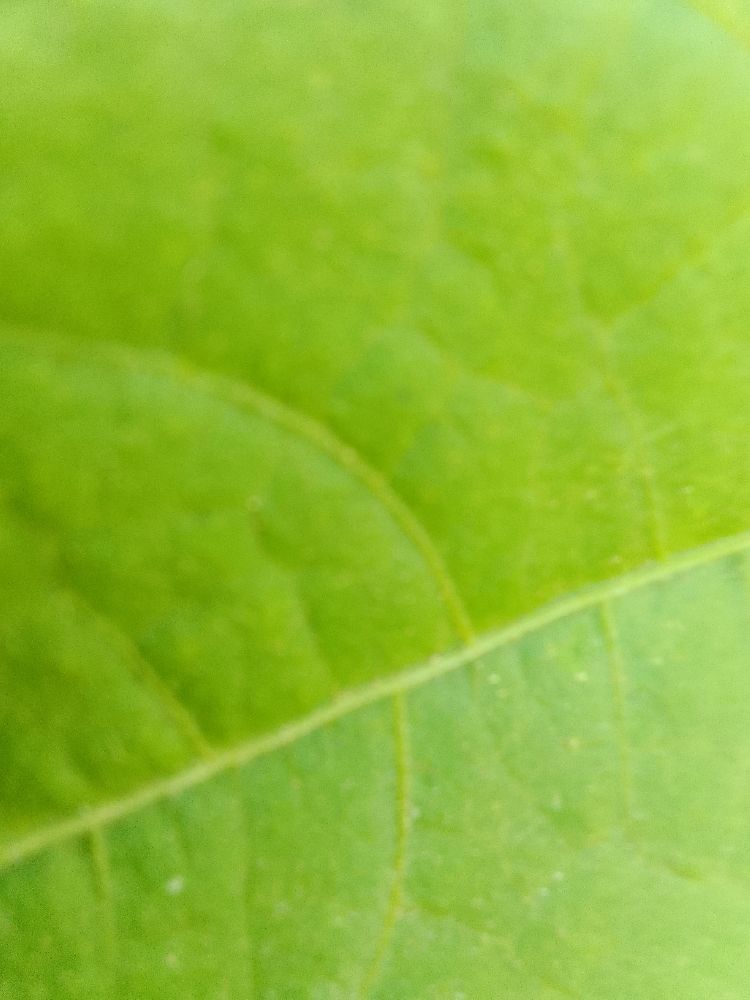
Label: healthy